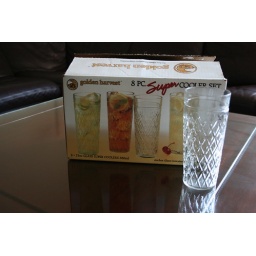
8 pc SUPER COOLer glass set by golden harvest. Very thick glass. $5 for the set.